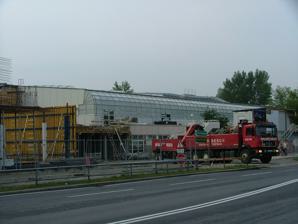
Building: Donauhalle
Country: Austria
Year built: 1986
Indoor ice hockey rink in Linz, Austria Linz AG EisArena Former names Donauhalle Location Untere Donaulände 11, 4020 Linz Capacity 4,863 Opened 1986 Tenants EHC Black Wings Linz ( EBEL ) Linz AG Eisarena is an indoor sporting arena located in Linz , Austria . The Linz AG Eisarena has been called the "Keine Sorgen EisArena" since 2008 as a result of a sponsorship deal with an Austrian insurance group. The arena has a capacity of 4,863 people, with around 1,000 seats and was built in 1986. It is currently home of the EHC Black Wings Linz ice hockey team. Donauhalle also refers to an exhibition complex in Ulm , Germany . References